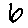
Label: 6